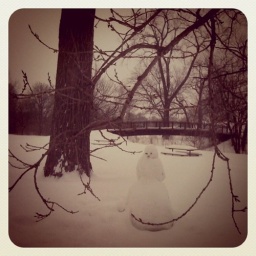
Snowman and bridge near bike trail in Minneapolis